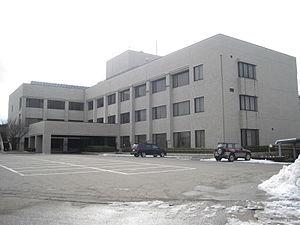
Hōdatsushimizu est un bourg du district de Hakui, dans la préfecture d'Ishikawa, au Japon.